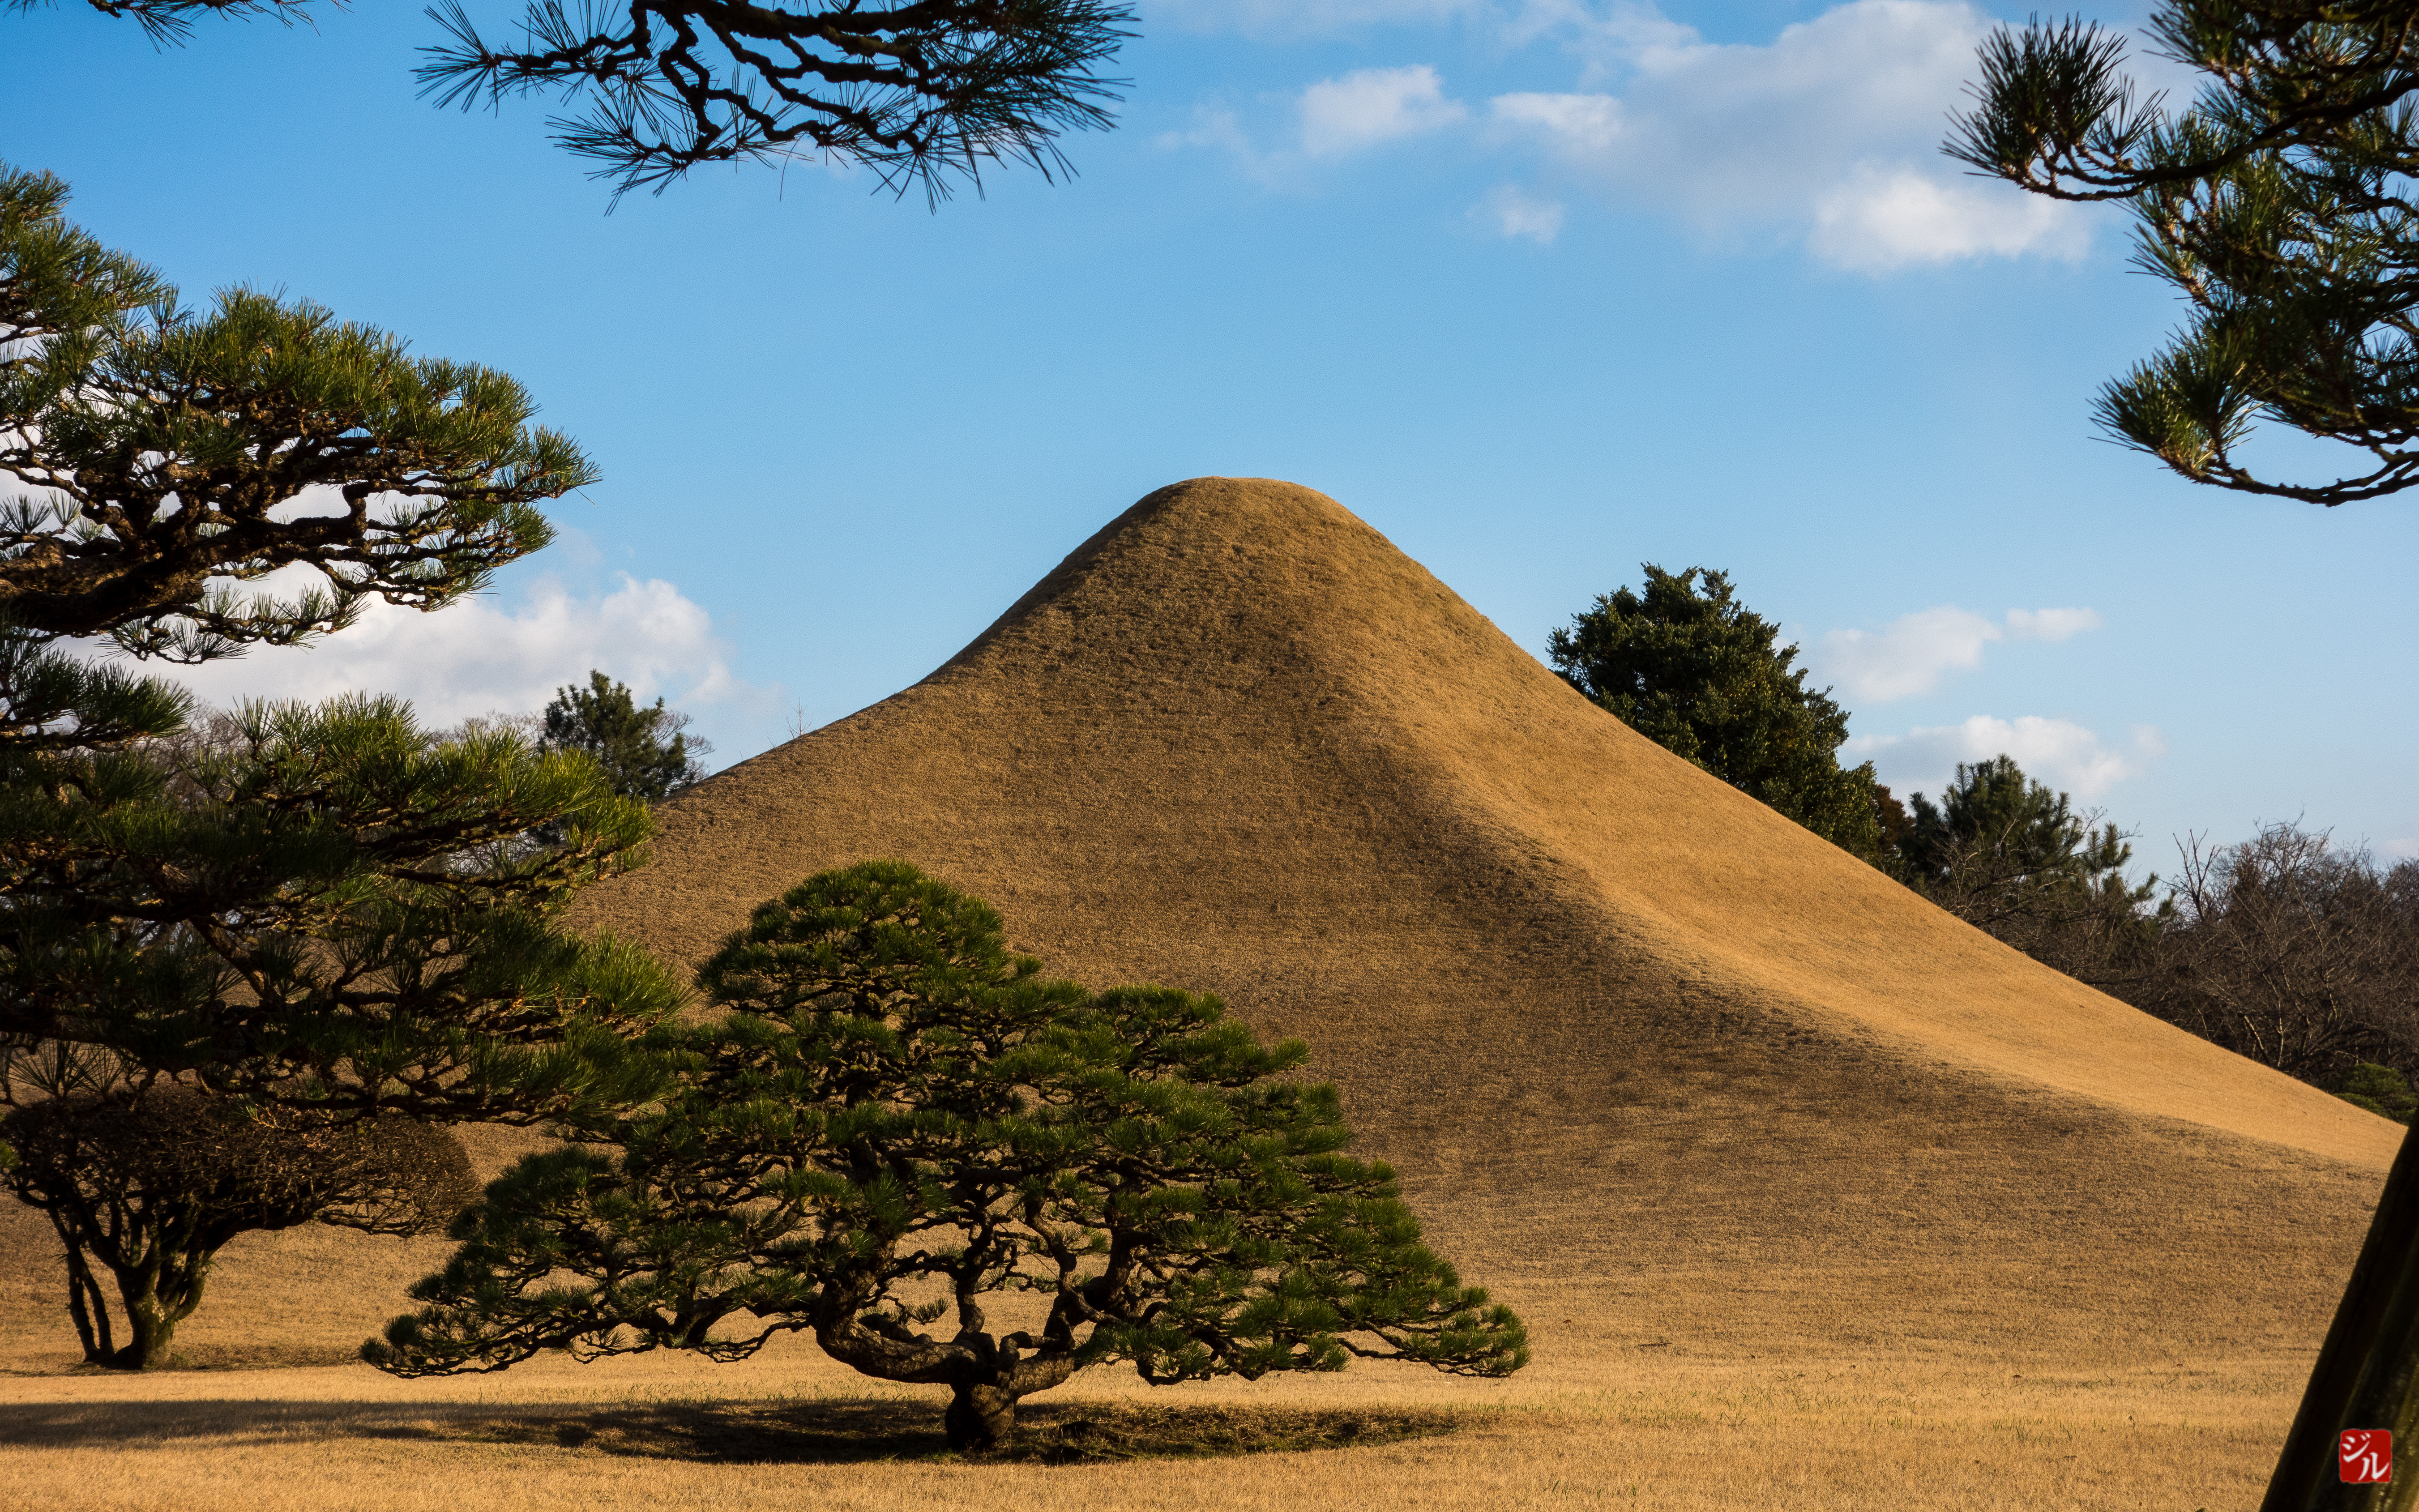
landscape, tree, hill, flower, monument, soil, savanna, japon, plateau, ecosystem, mound, japon2015, kumamotoshi, kumamotoken, rural area, woody plant